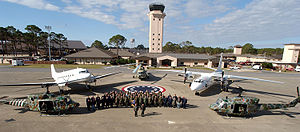
Douglas C-47 Skytrain / Varianter / USAF/USN/USMC designationer
Fly tilhørende 6th Special Operations Squadron, heriblandt en C-47T stadig i tjeneste ved U.S. Air Force i 2005
Douglas C-47 Skytrain, ved RAF kaldt Dakota, var et militært transportfly, udviklet på basis af Douglas DC-3 passagerflyet. Den var i udstrakt brug af de Allierede under 2. verdenskrig, og er stadig i anvendelse ved adskillige militære operatører. Flytypen spillede en stor rolle i luftbroen til Berlin i 1948, og deltog desuden i både Koreakrigen og Vietnamkrigen. Enkelte fly flyver stadig – enten som veteranfly eller som rutefly i 3.-verdenslande. Flyets nærmest ubegrænsede levetid skyldes blandt andet, at det ikke har trykkabine.